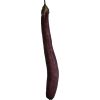
Label: Eggplant long 1